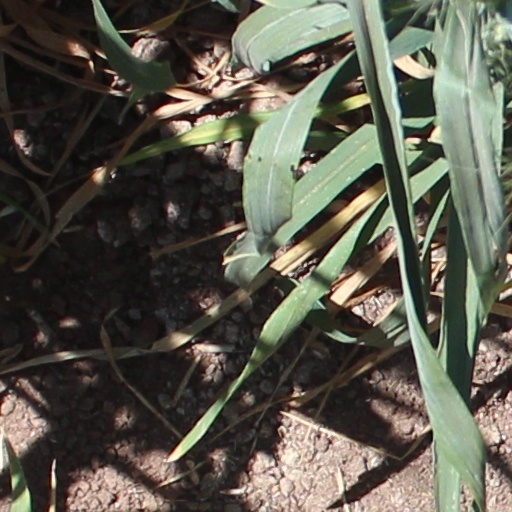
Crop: wheat